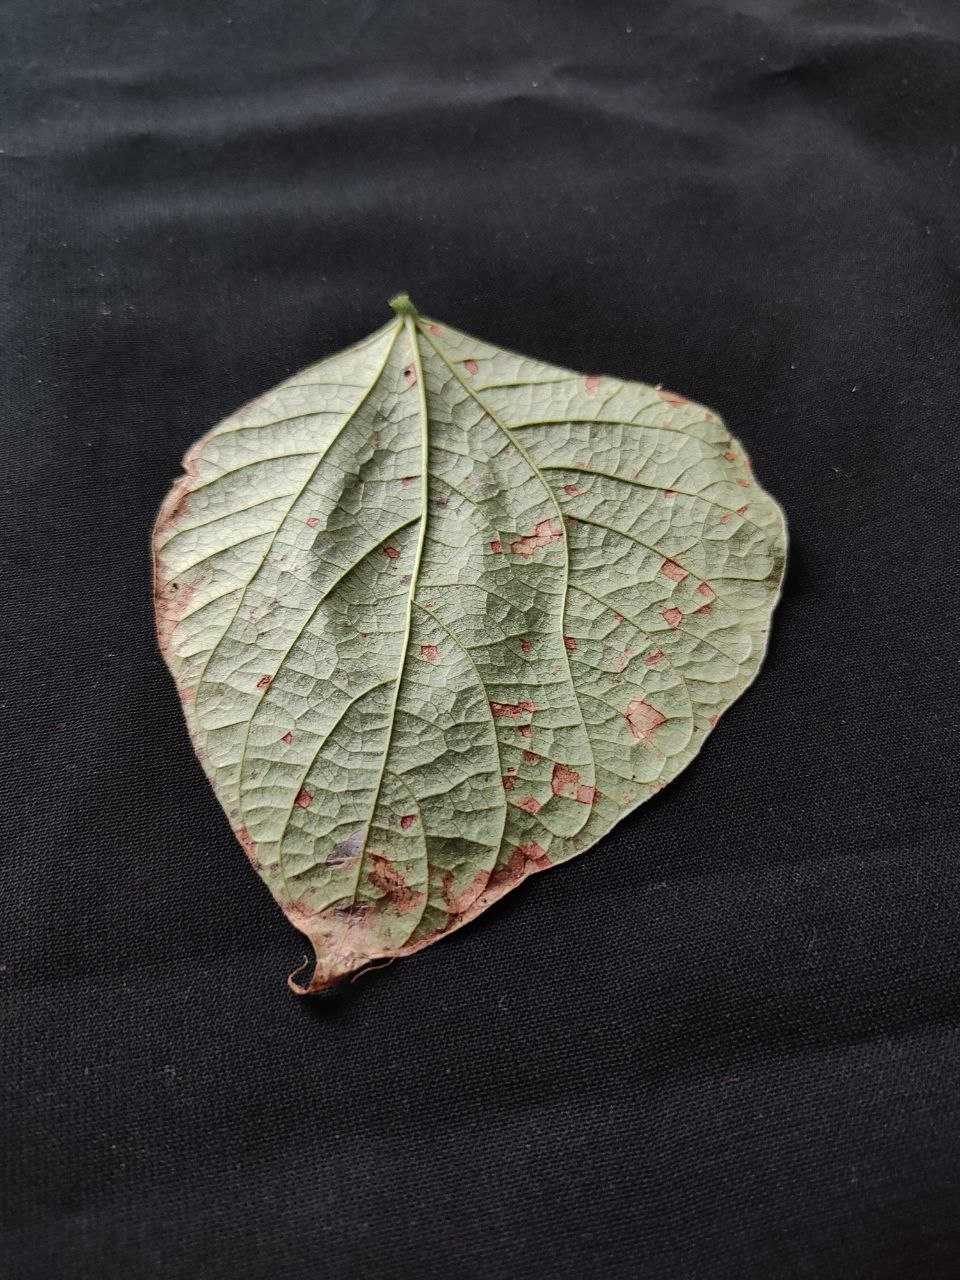
Crop: bean
Leaf condition: Rust